George, King of Saxony

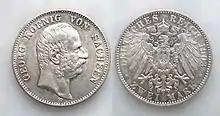
2 Mark coin with the portrait of King George (coined 1903)

Prince George was a Generalfeldmarschall before his ascension. It gradually became clear that George's elder brother, Albert (1828–1902), and his wife, Queen Carola (1833–1907), would not have any children, thereby making George the heir presumptive to the throne. He succeeded Albert as King of Saxony on 19 June 1902, albeit for just a brief two-year reign. On 15 October 1904 he died in Pillnitz and was succeeded by his eldest son, Frederick Augustus III (1865–1932), who was deposed in 1918.